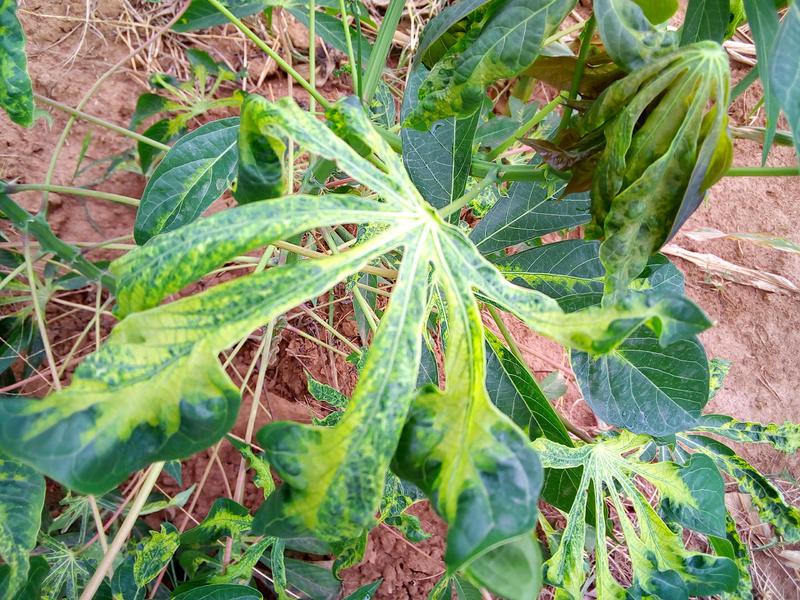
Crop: cassava
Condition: mosaic_disease